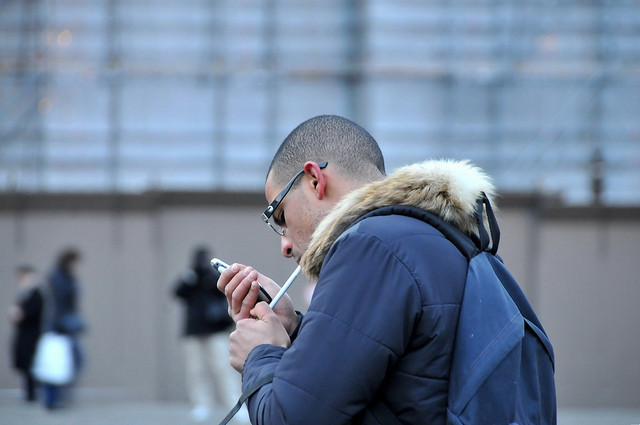
user: Given an image and a question. Answer the question in a short answer. Question: What is the addictive ingredient in this cigarette? Short Answer:
assistant: nicotine